Shanghai Madness

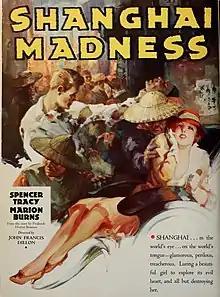
Studio advertisement for an earlier project starring Marion Burns in place of Fay Wray

After attacking and destroying a Chinese outpost, an American officer is dismissed from the US Navy and instead finds himself in charge of a gunboat and tries to prevent a mission being overrun by Communist insurgents.